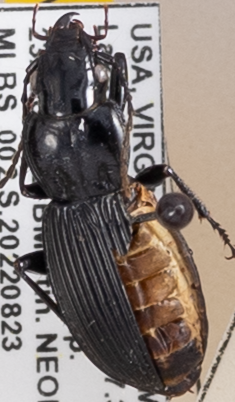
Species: Pterostichus lachrymosus
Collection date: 2022-08-23
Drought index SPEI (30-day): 1.13
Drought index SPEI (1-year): -0.46
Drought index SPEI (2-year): -0.39